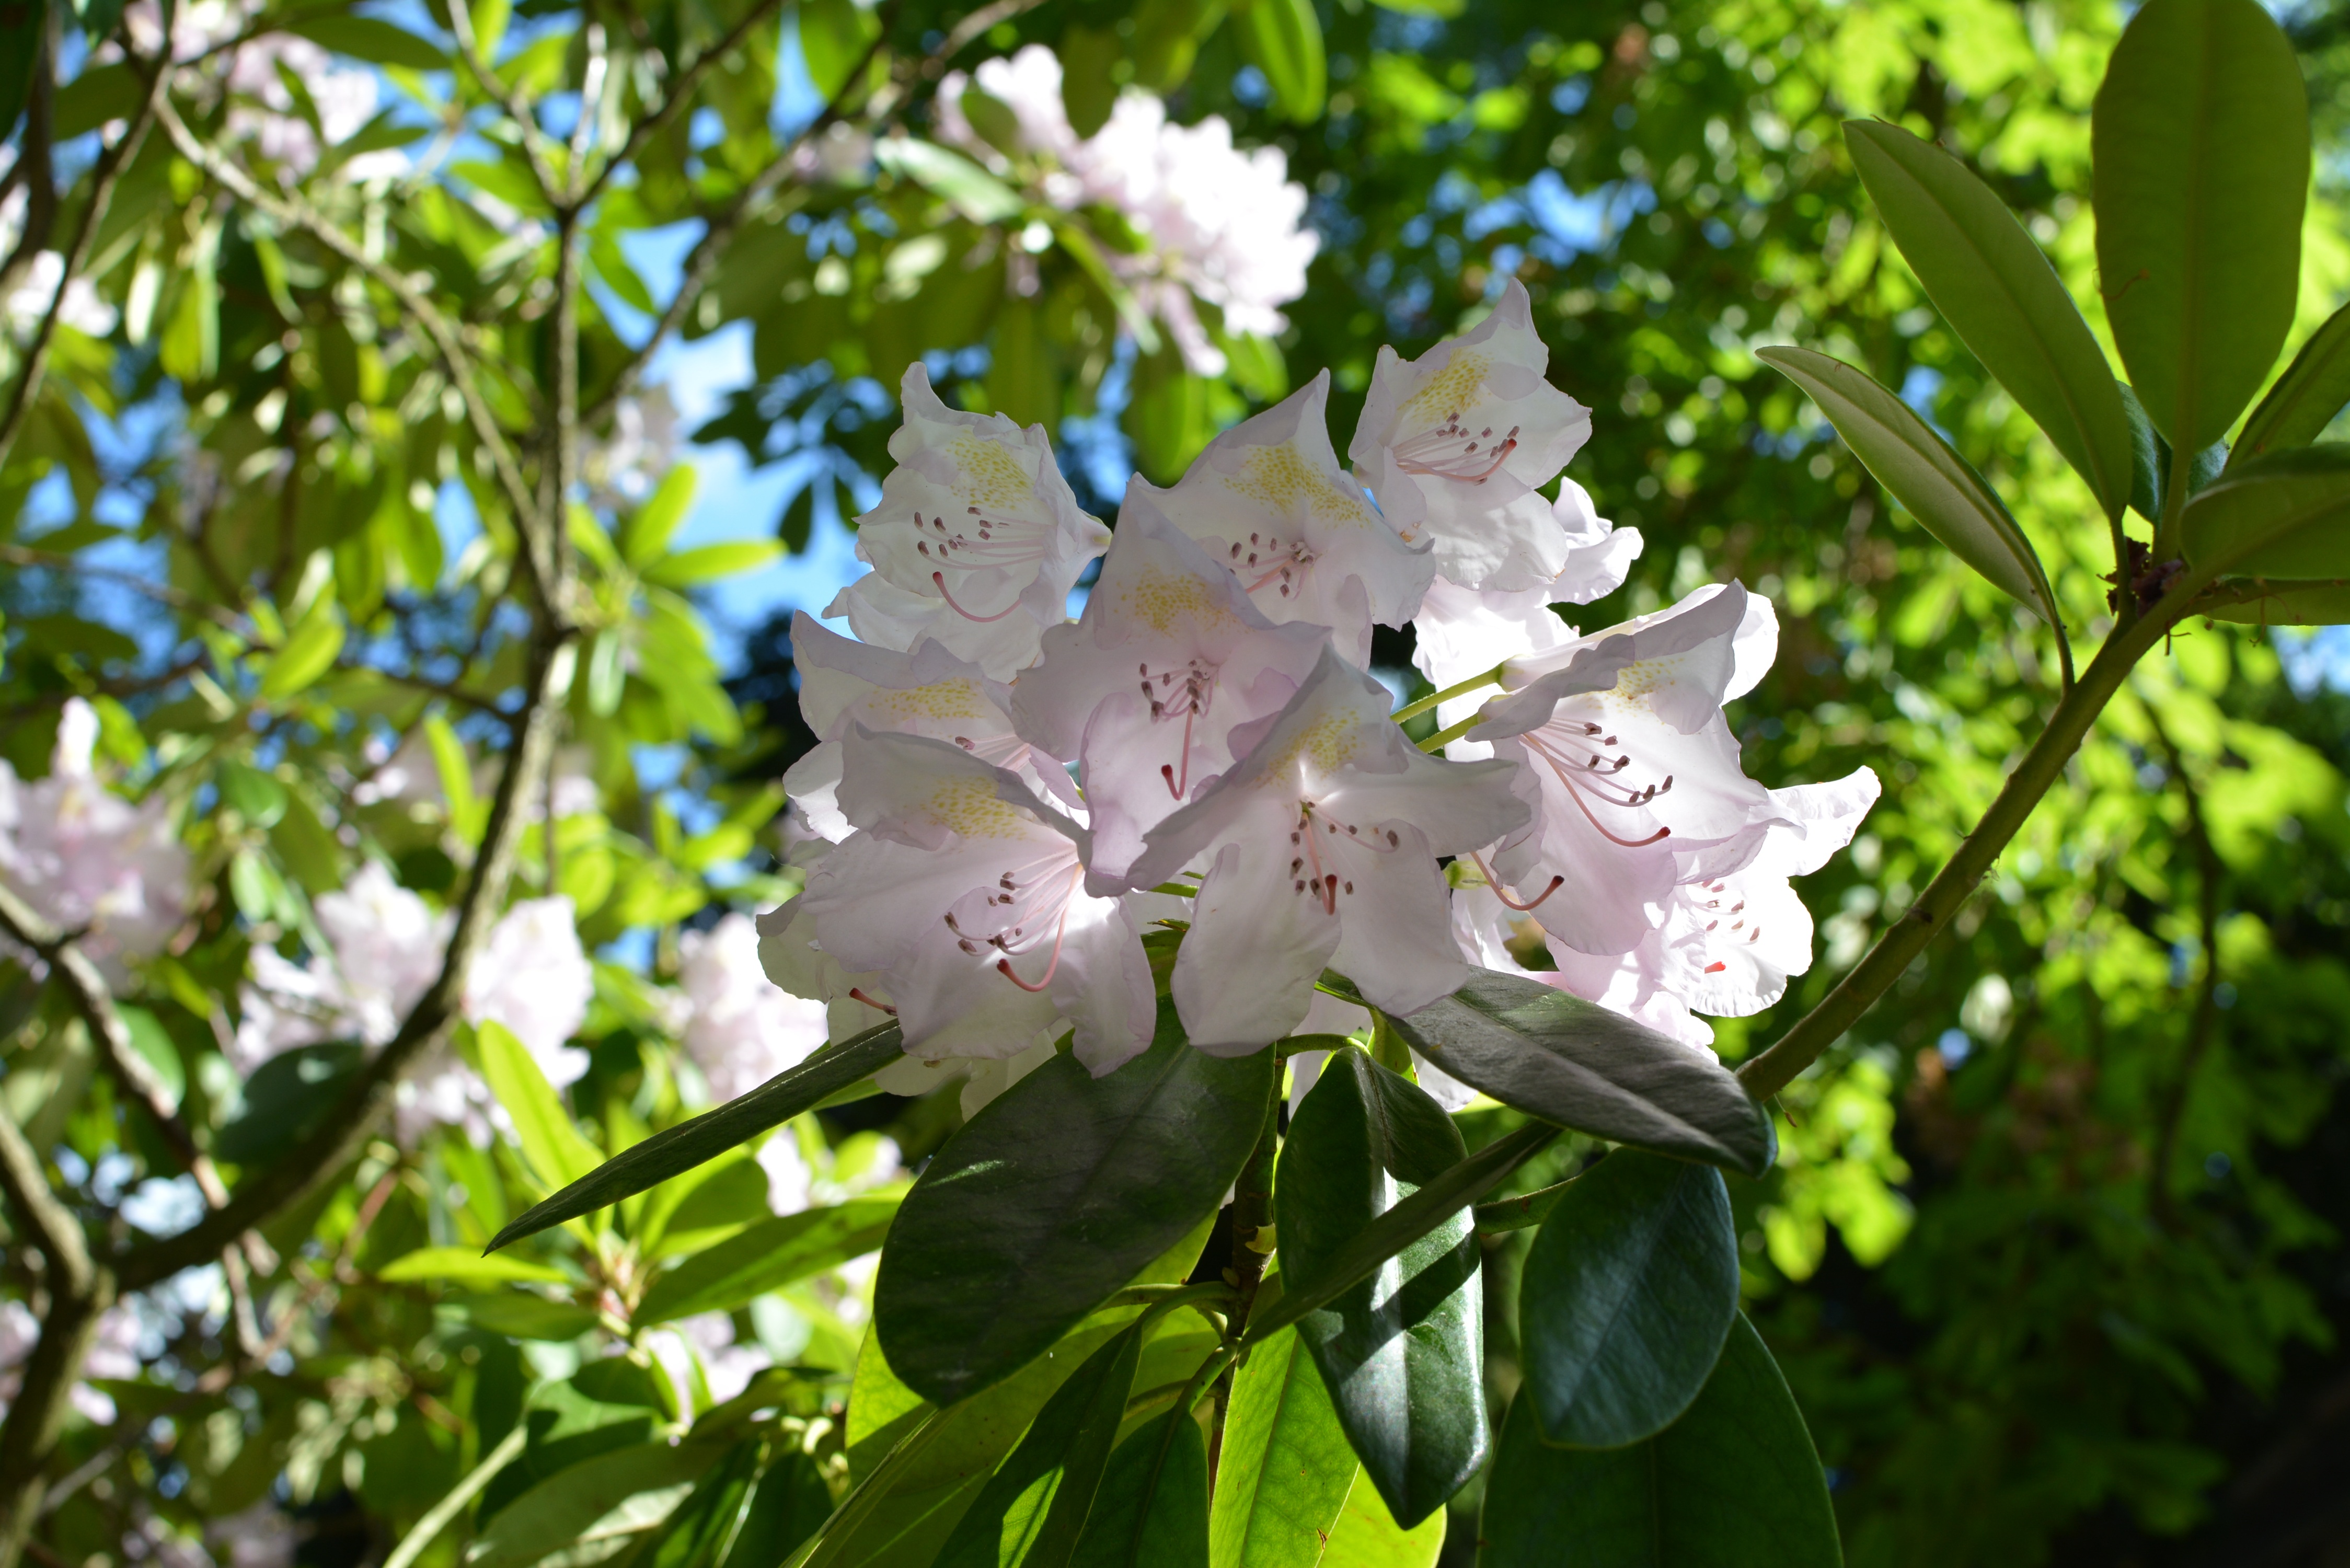
tree, branch, blossom, plant, flower, bloom, produce, evergreen, park, botany, garden, pink, flora, flowers, shrub, pale, flowering plant, azalia, woody plant, land plant